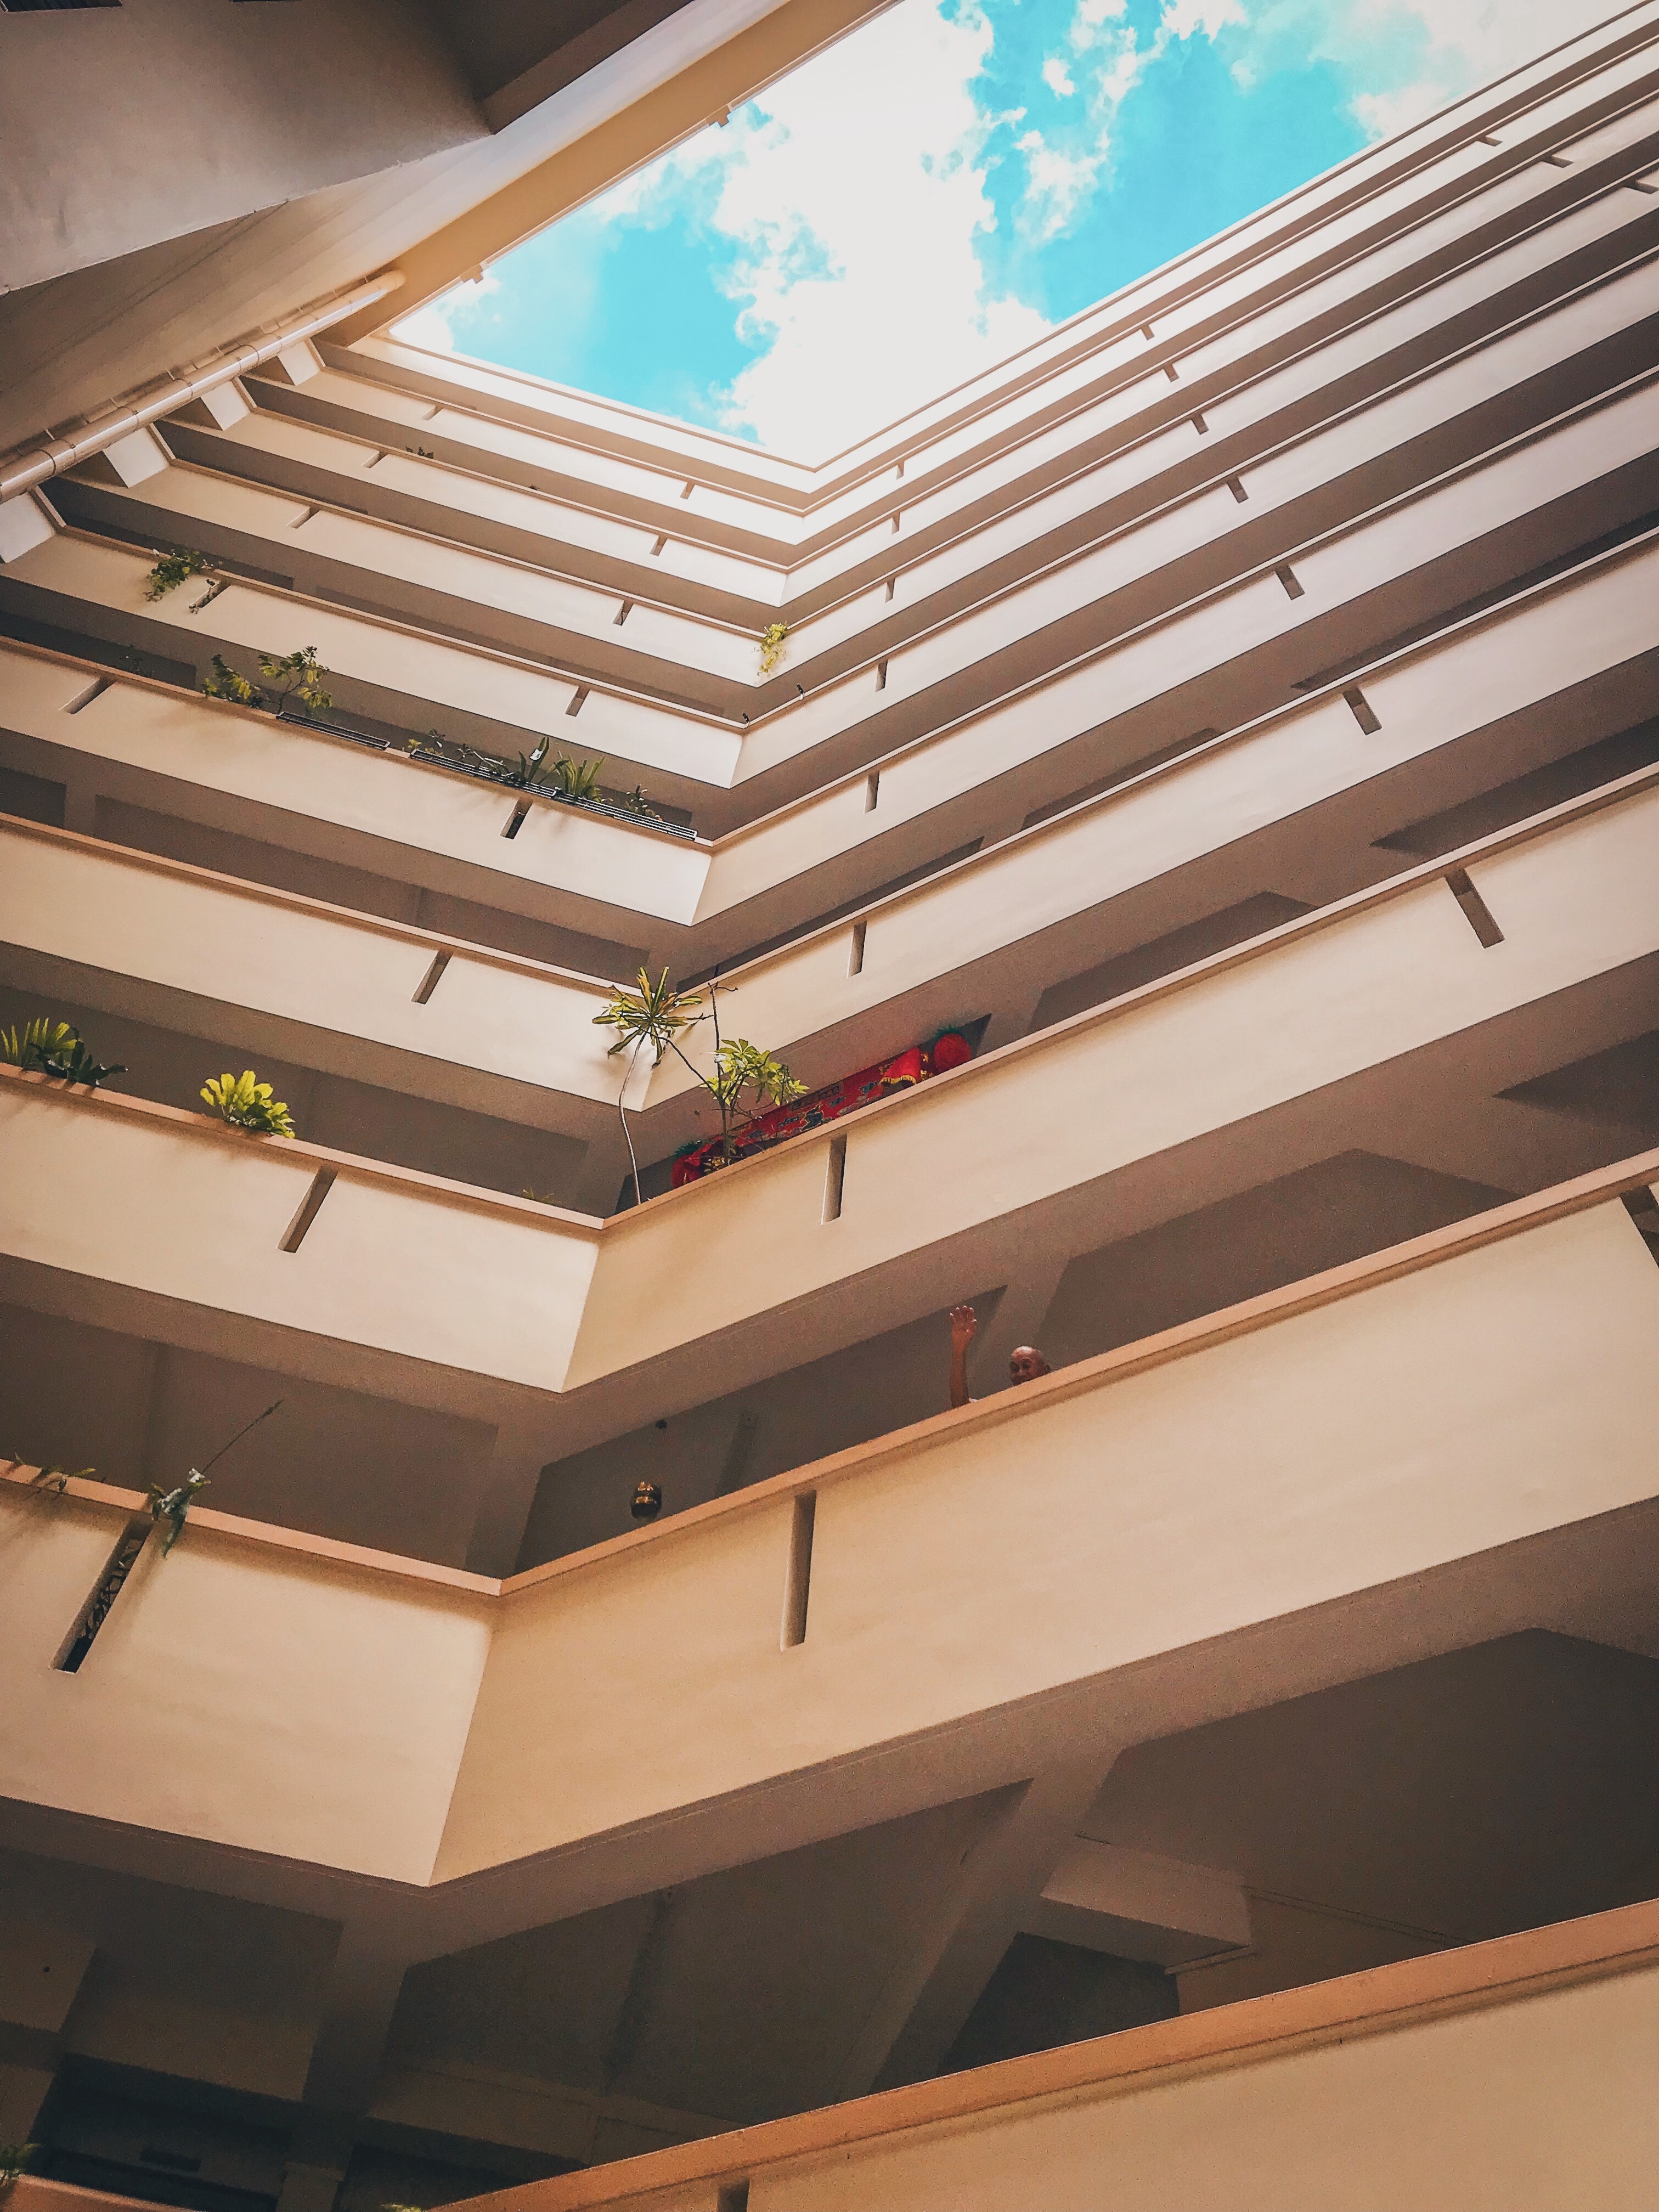
architecture, daylighting, daytime, ceiling, line, building, sky, window, Material property, real estate, room, wood, apartment, roof, condominium, stairs, interior design, glass, house, reinforced concrete